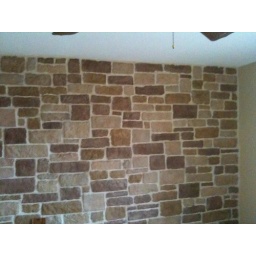
Interior stone wall in the master bedroom